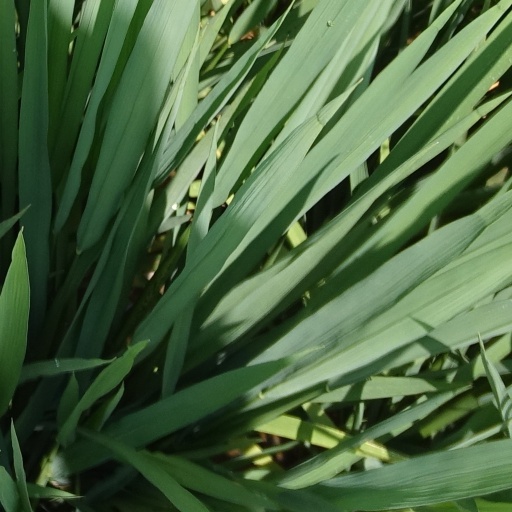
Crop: rice